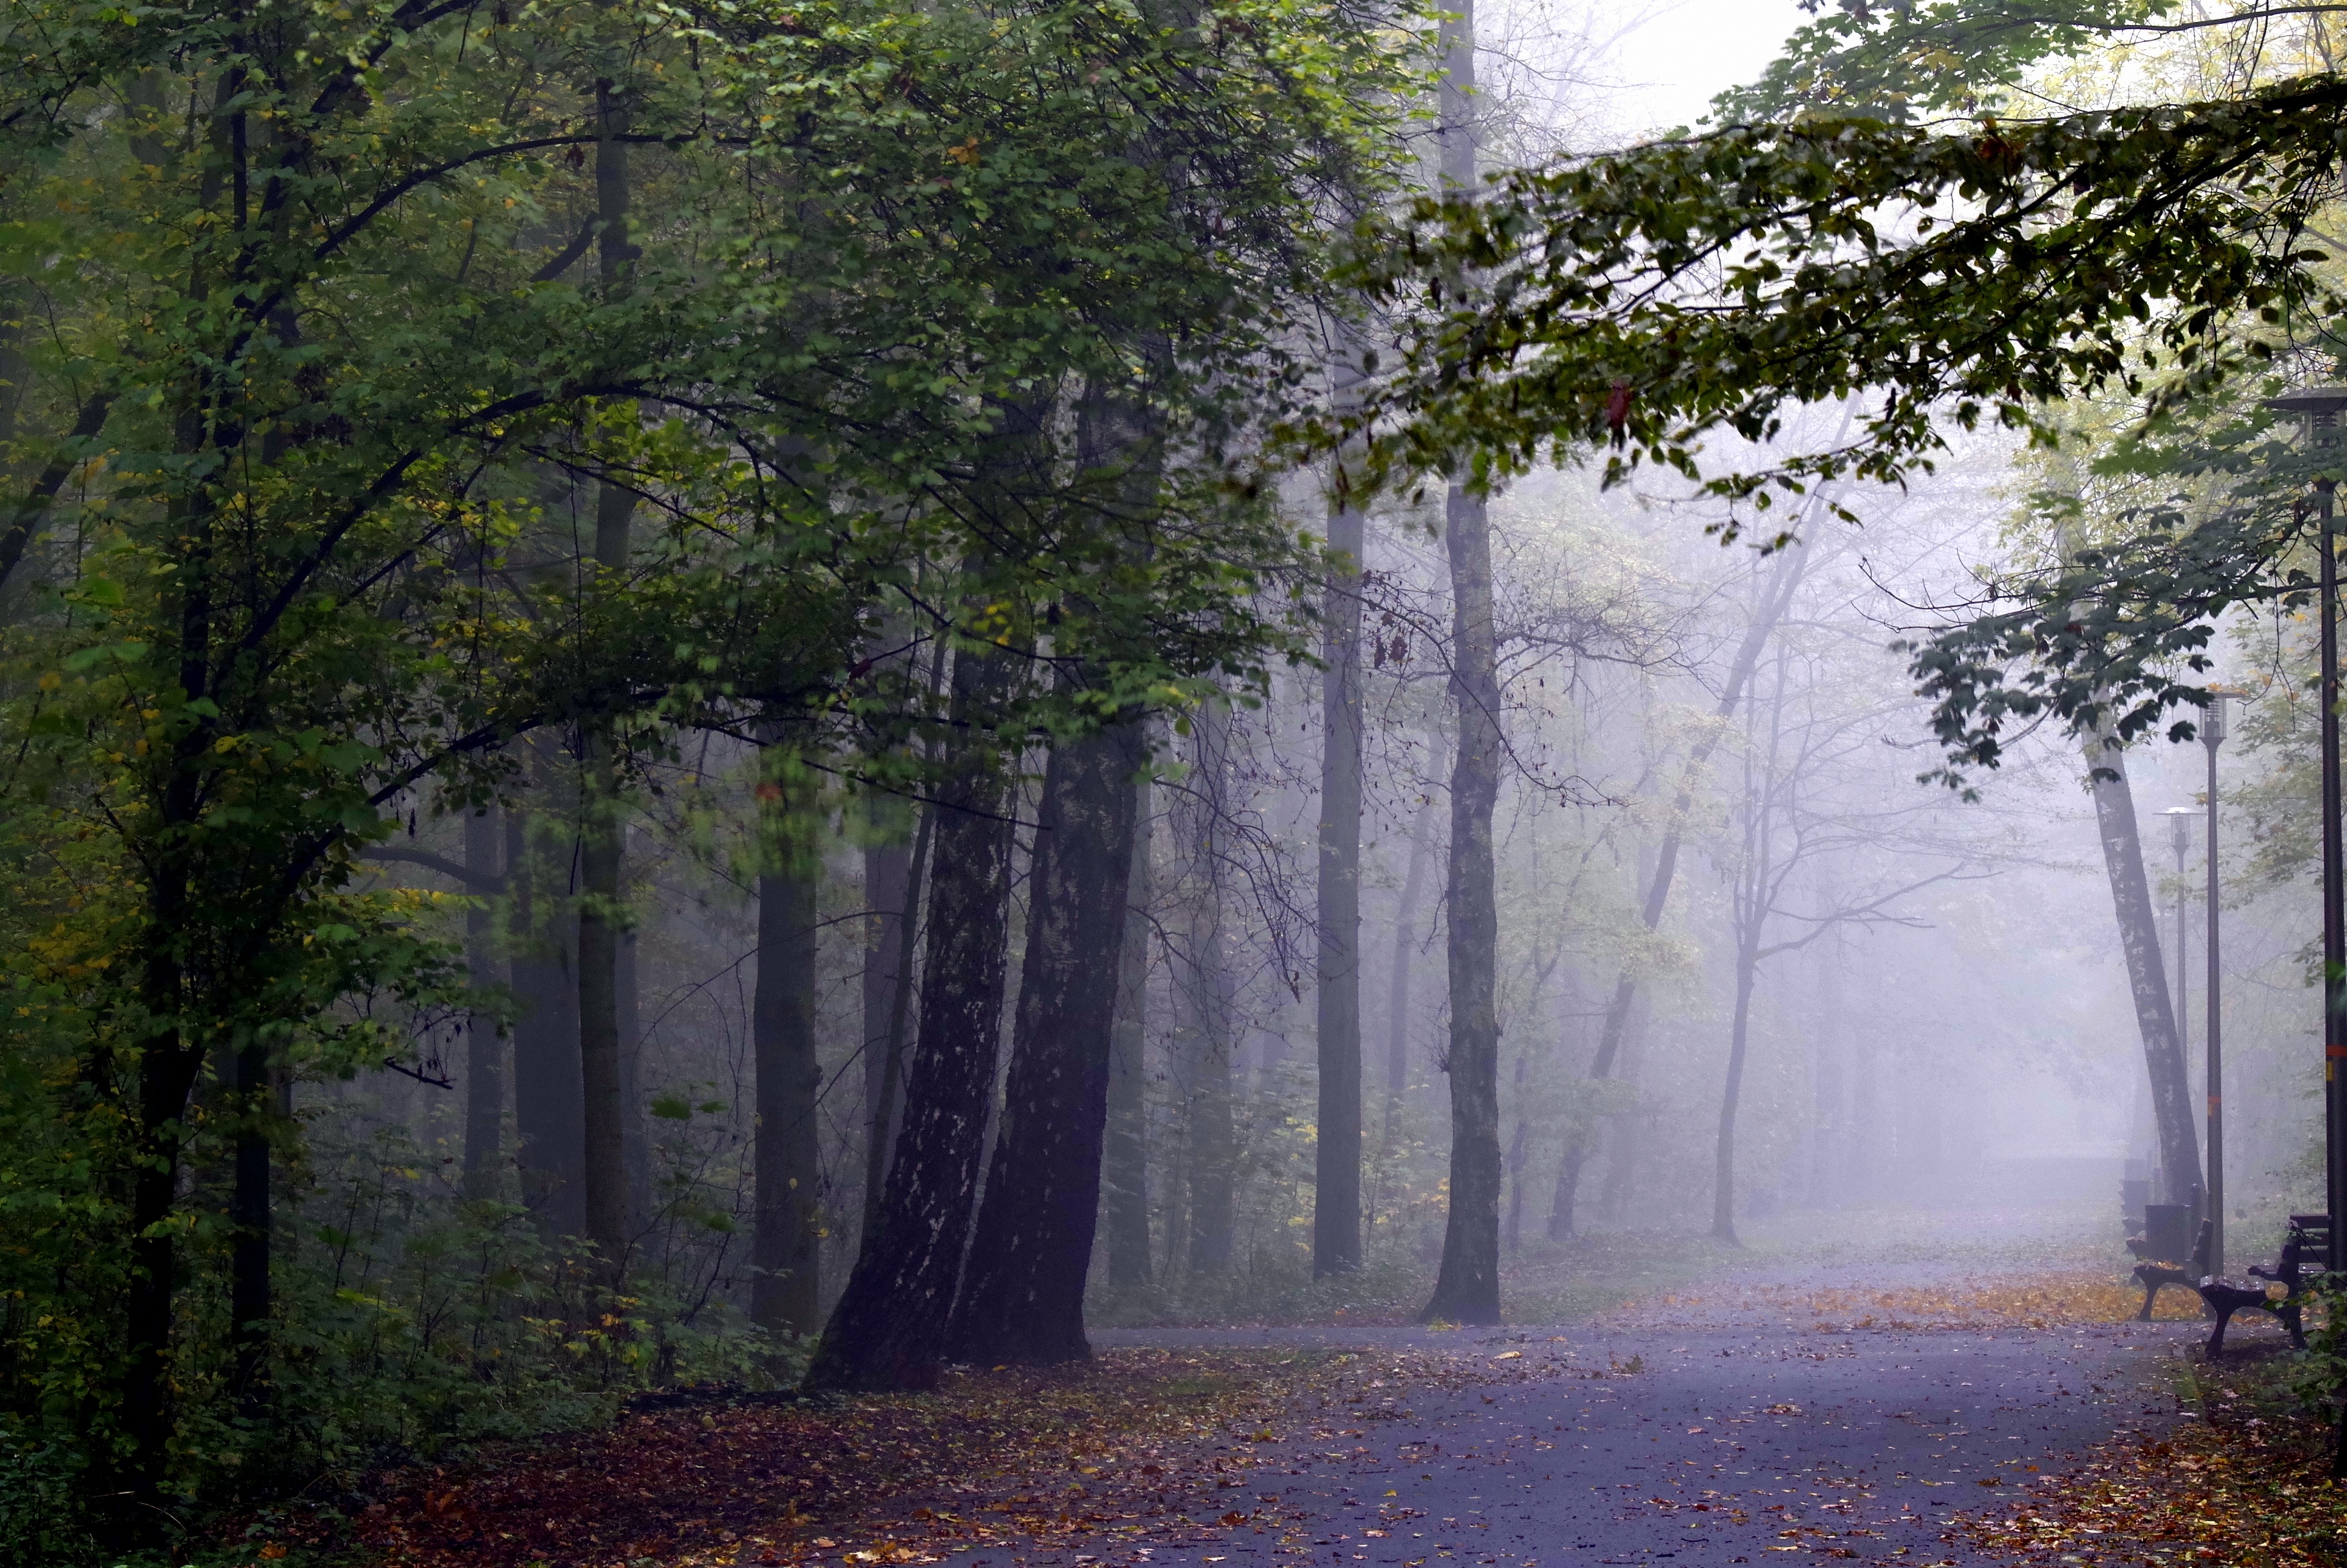
landscape, tree, nature, forest, branch, fog, mist, bench, sunlight, morning, leaf, dark, autumn, park, weather, season, in the morning, climate, deciduous, woodland, habitat, the fog, magical, ecosystem, natural environment, atmospheric phenomenon, woody plant, temperate broadleaf and mixed forest, temperate coniferous forest